Liminality

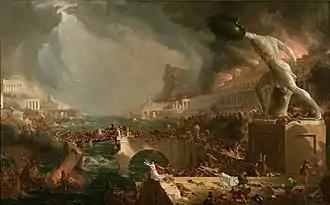
Destruction, from "The Course of Empire" by Thomas Cole (1836)

The concept of a liminal situation can also be applied to entire societies that are going through a crisis or a "collapse of order". Philosopher Karl Jaspers made a significant contribution to this idea through his concept of the "Axial Age", which was "an in-between period between two structured world-views and between two rounds of empire building; it was an age of creativity where "man asked radical questions", and where the "unquestioned grasp on life is loosened". It was essentially a time of uncertainty which, most importantly, involved entire civilizations. Seeing as liminal periods are both destructive and constructive, the ideas and practices that emerge from these liminal historical periods are of extreme importance, as they will "tend to take on the quality of structure". Events such as political or social revolutions (along with other periods of crisis) can thus be considered liminal, as they result in the complete collapse of order and can lead to significant social change.